Answer in natural language. Which point is closer to the camera taking this photo, point B  or point C? Choose between the following options: B or C
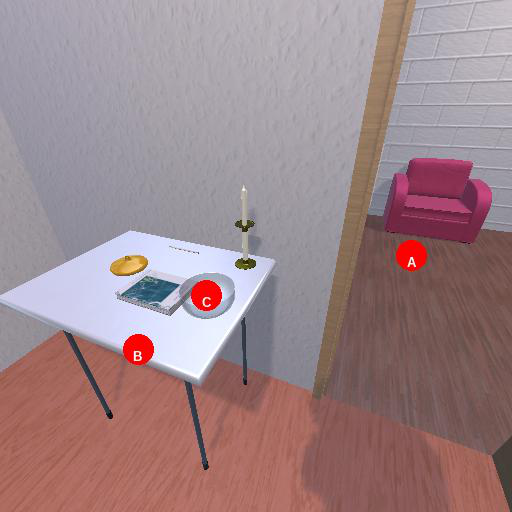
<answer>C</answer>